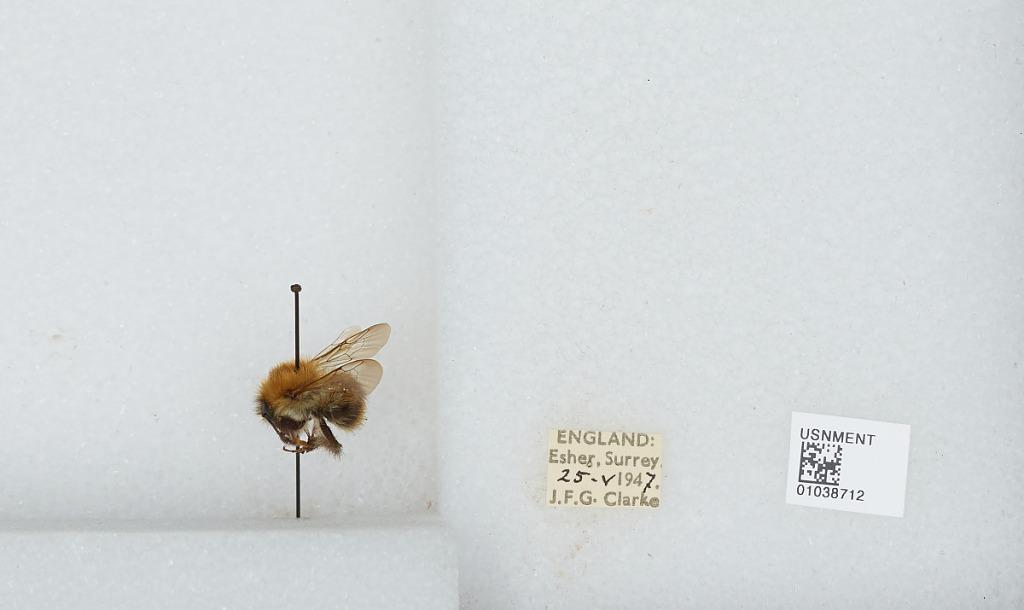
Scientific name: Bombus (Thoracobombus) pascuorum (Scopoli)
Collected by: J. Clarke
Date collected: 1947-5-25
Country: United Kingdom
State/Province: England
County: Surrey
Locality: Esher
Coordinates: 51.3691, -0.365